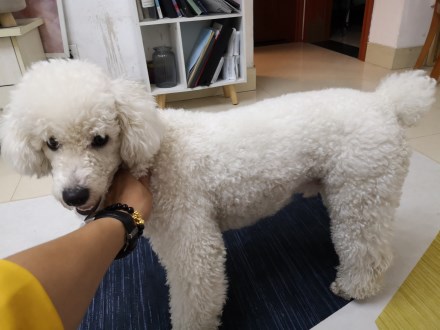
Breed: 2925-n000114-toy_poodle